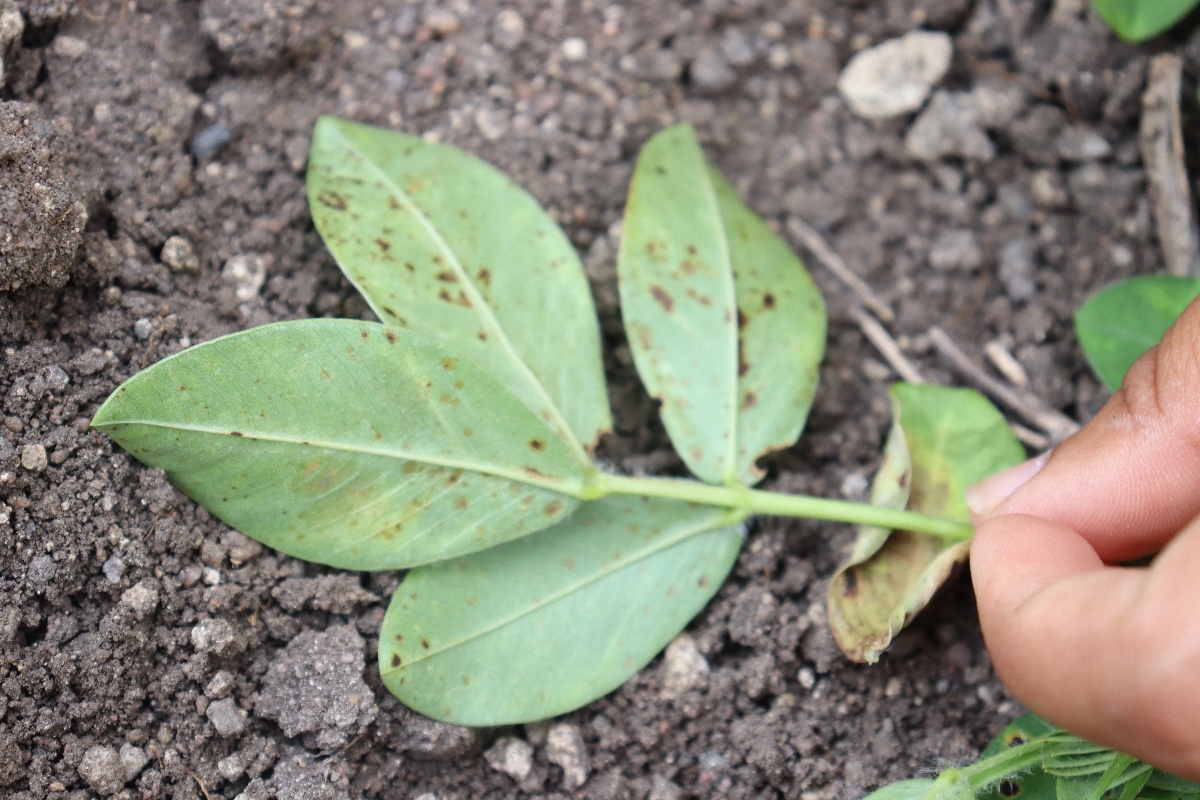
Label: rust